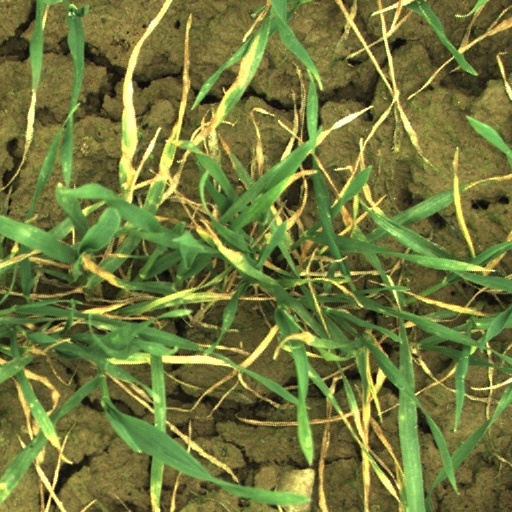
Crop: wheat